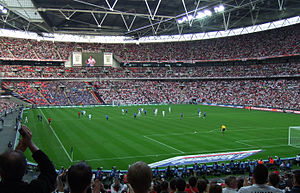
Stadion
Det nye Wembley Stadium i London er det dyreste stadion, der nogensinde er bygget. Det har en kapacitet til 90.000 tilskuere.
Et stadion er et større anlæg med forskellige faciliteter til idræt og boldspil herunder baner, tilskuerpladser og omklædningsfaciliteter. Som synonym anvendes også idrætsbane eller idrætsplads.